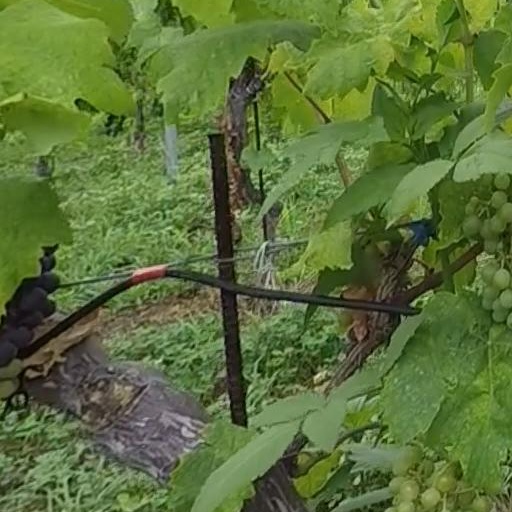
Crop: grape